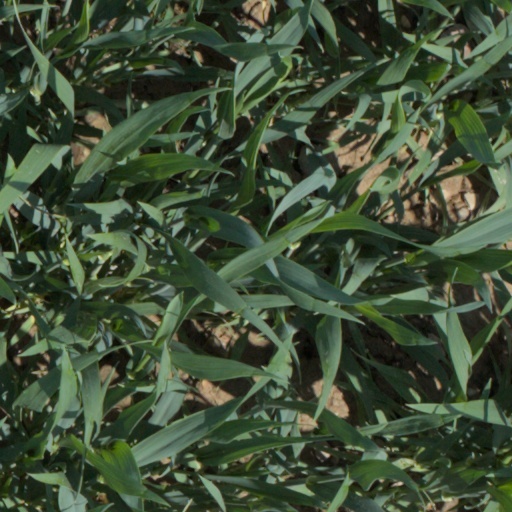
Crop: wheat